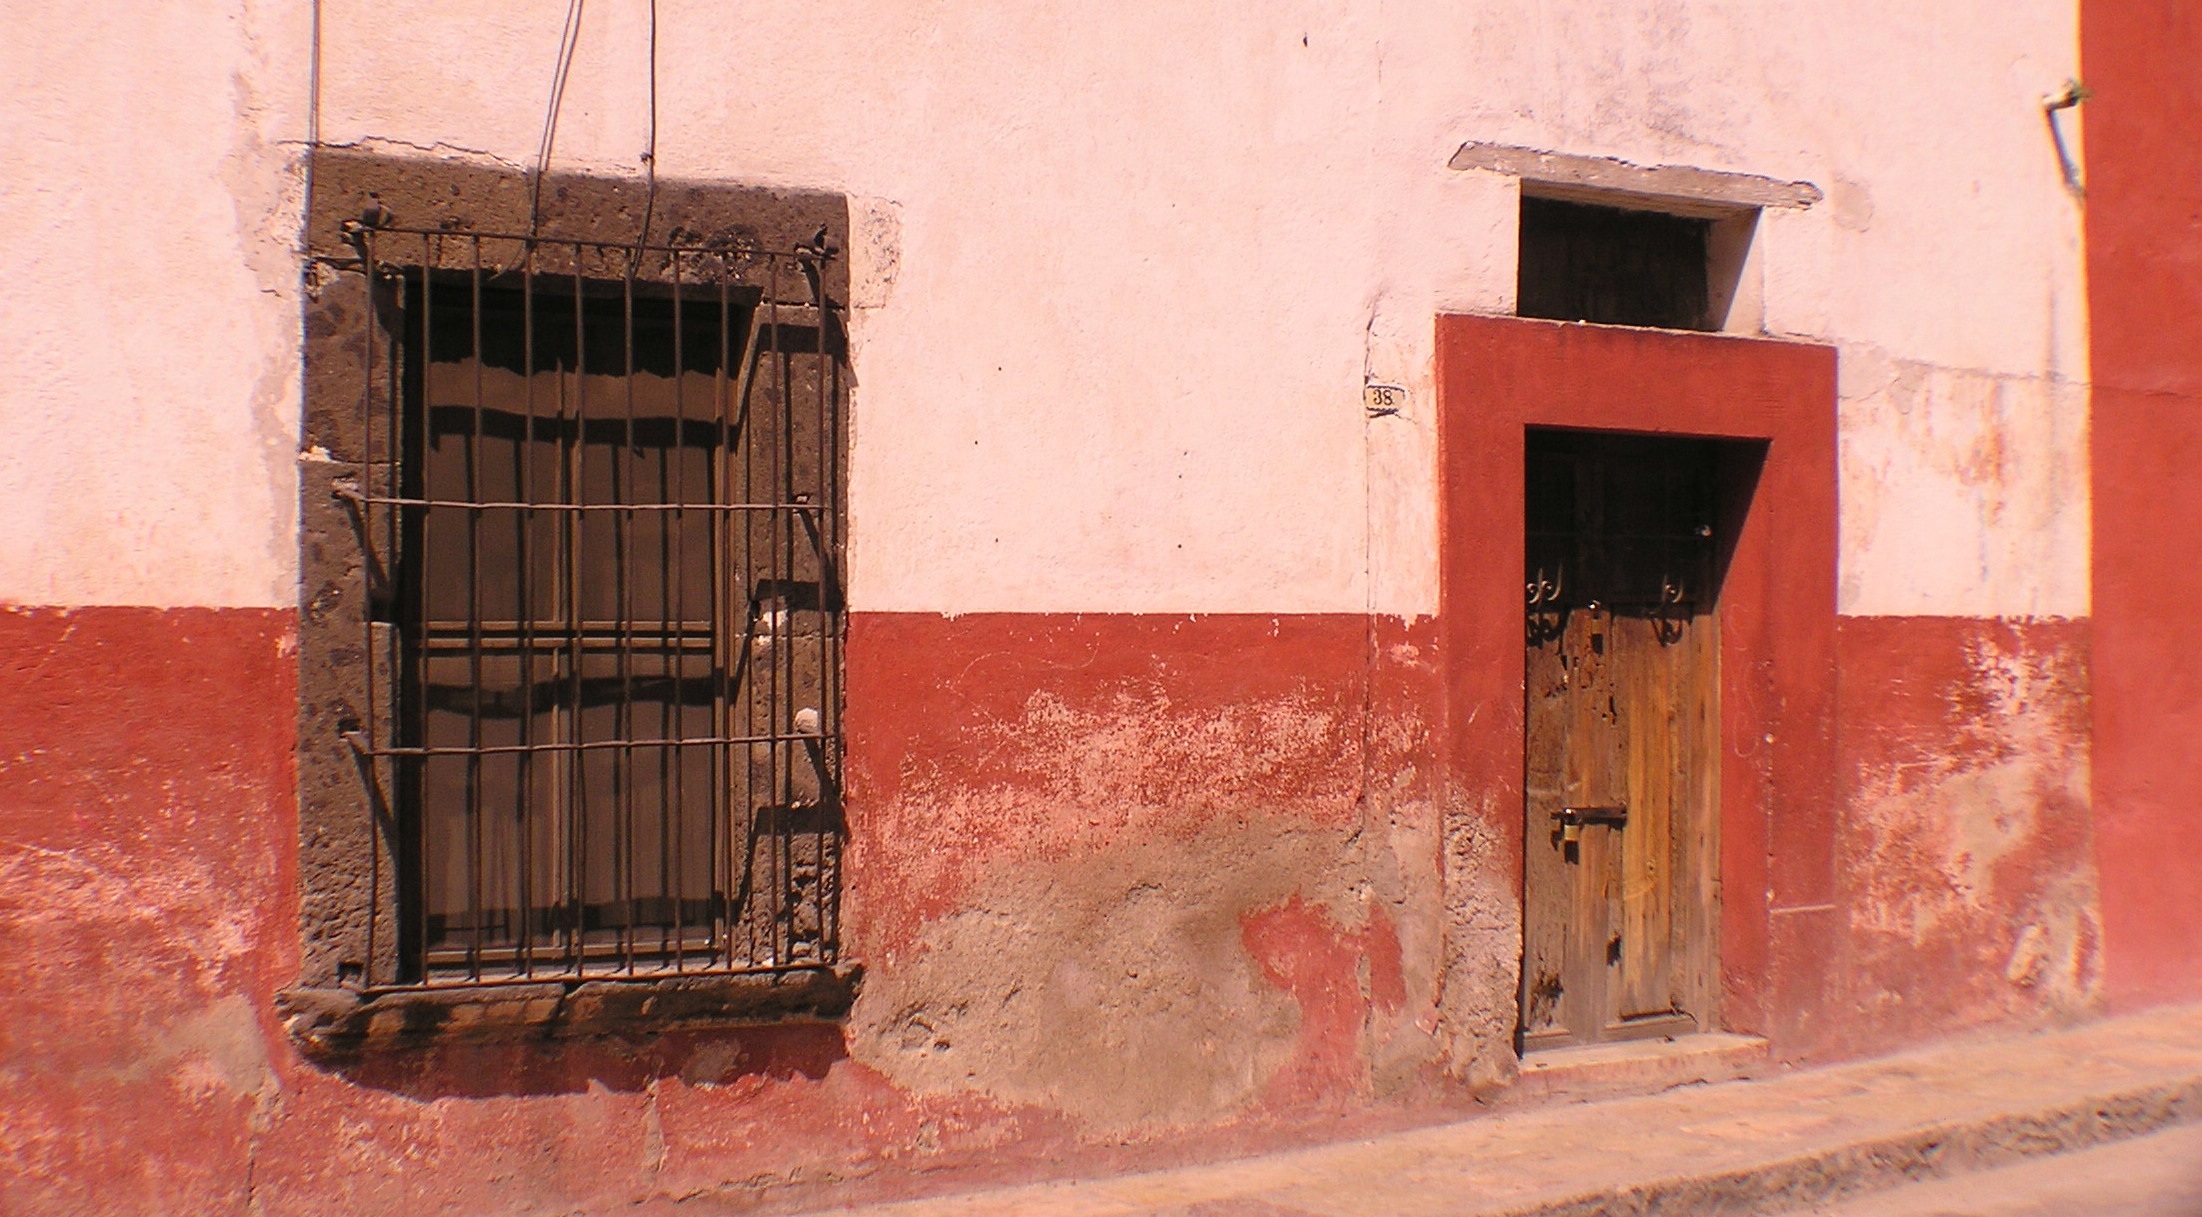
architecture, wood, house, window, alley, wall, red, entrance, color, facade, brick, door, dwelling, doorway, mexico, brickwork, entry, unique, san miguel de allende, entryway